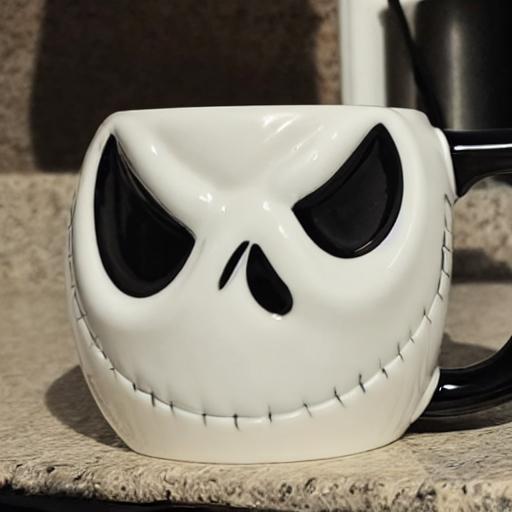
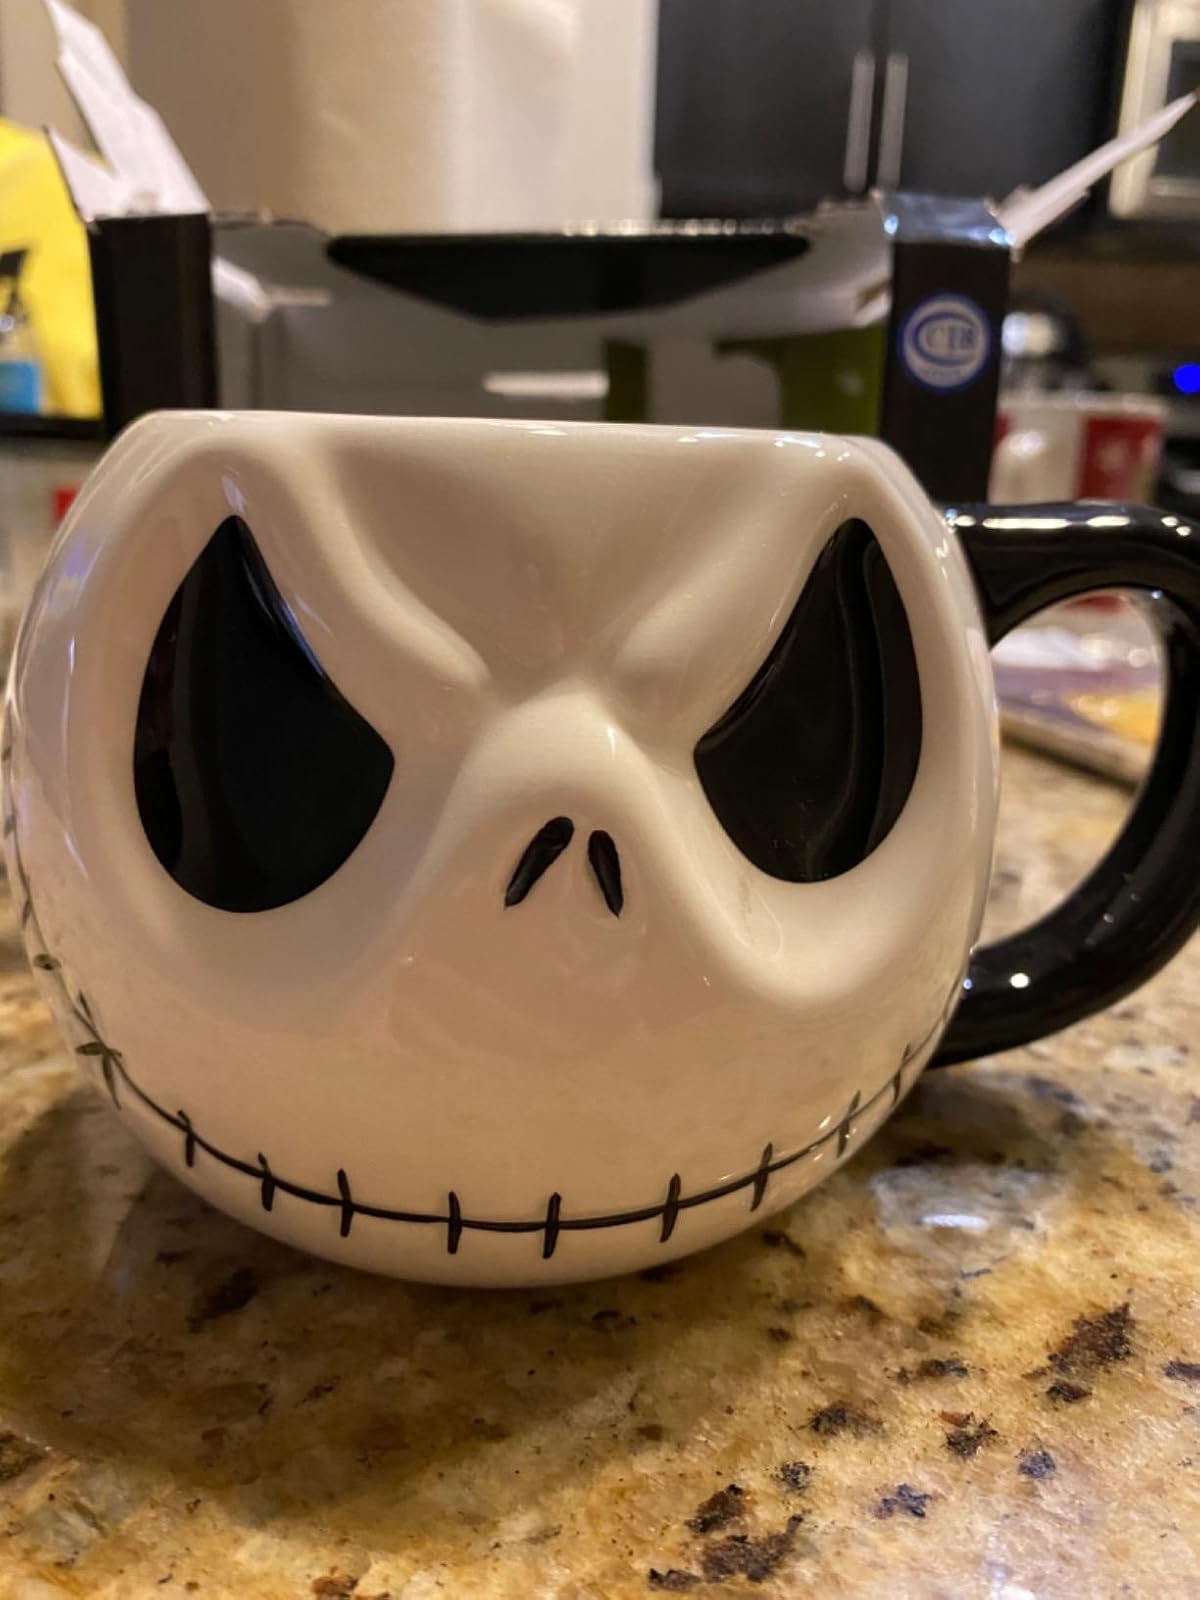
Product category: items_mug
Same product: no